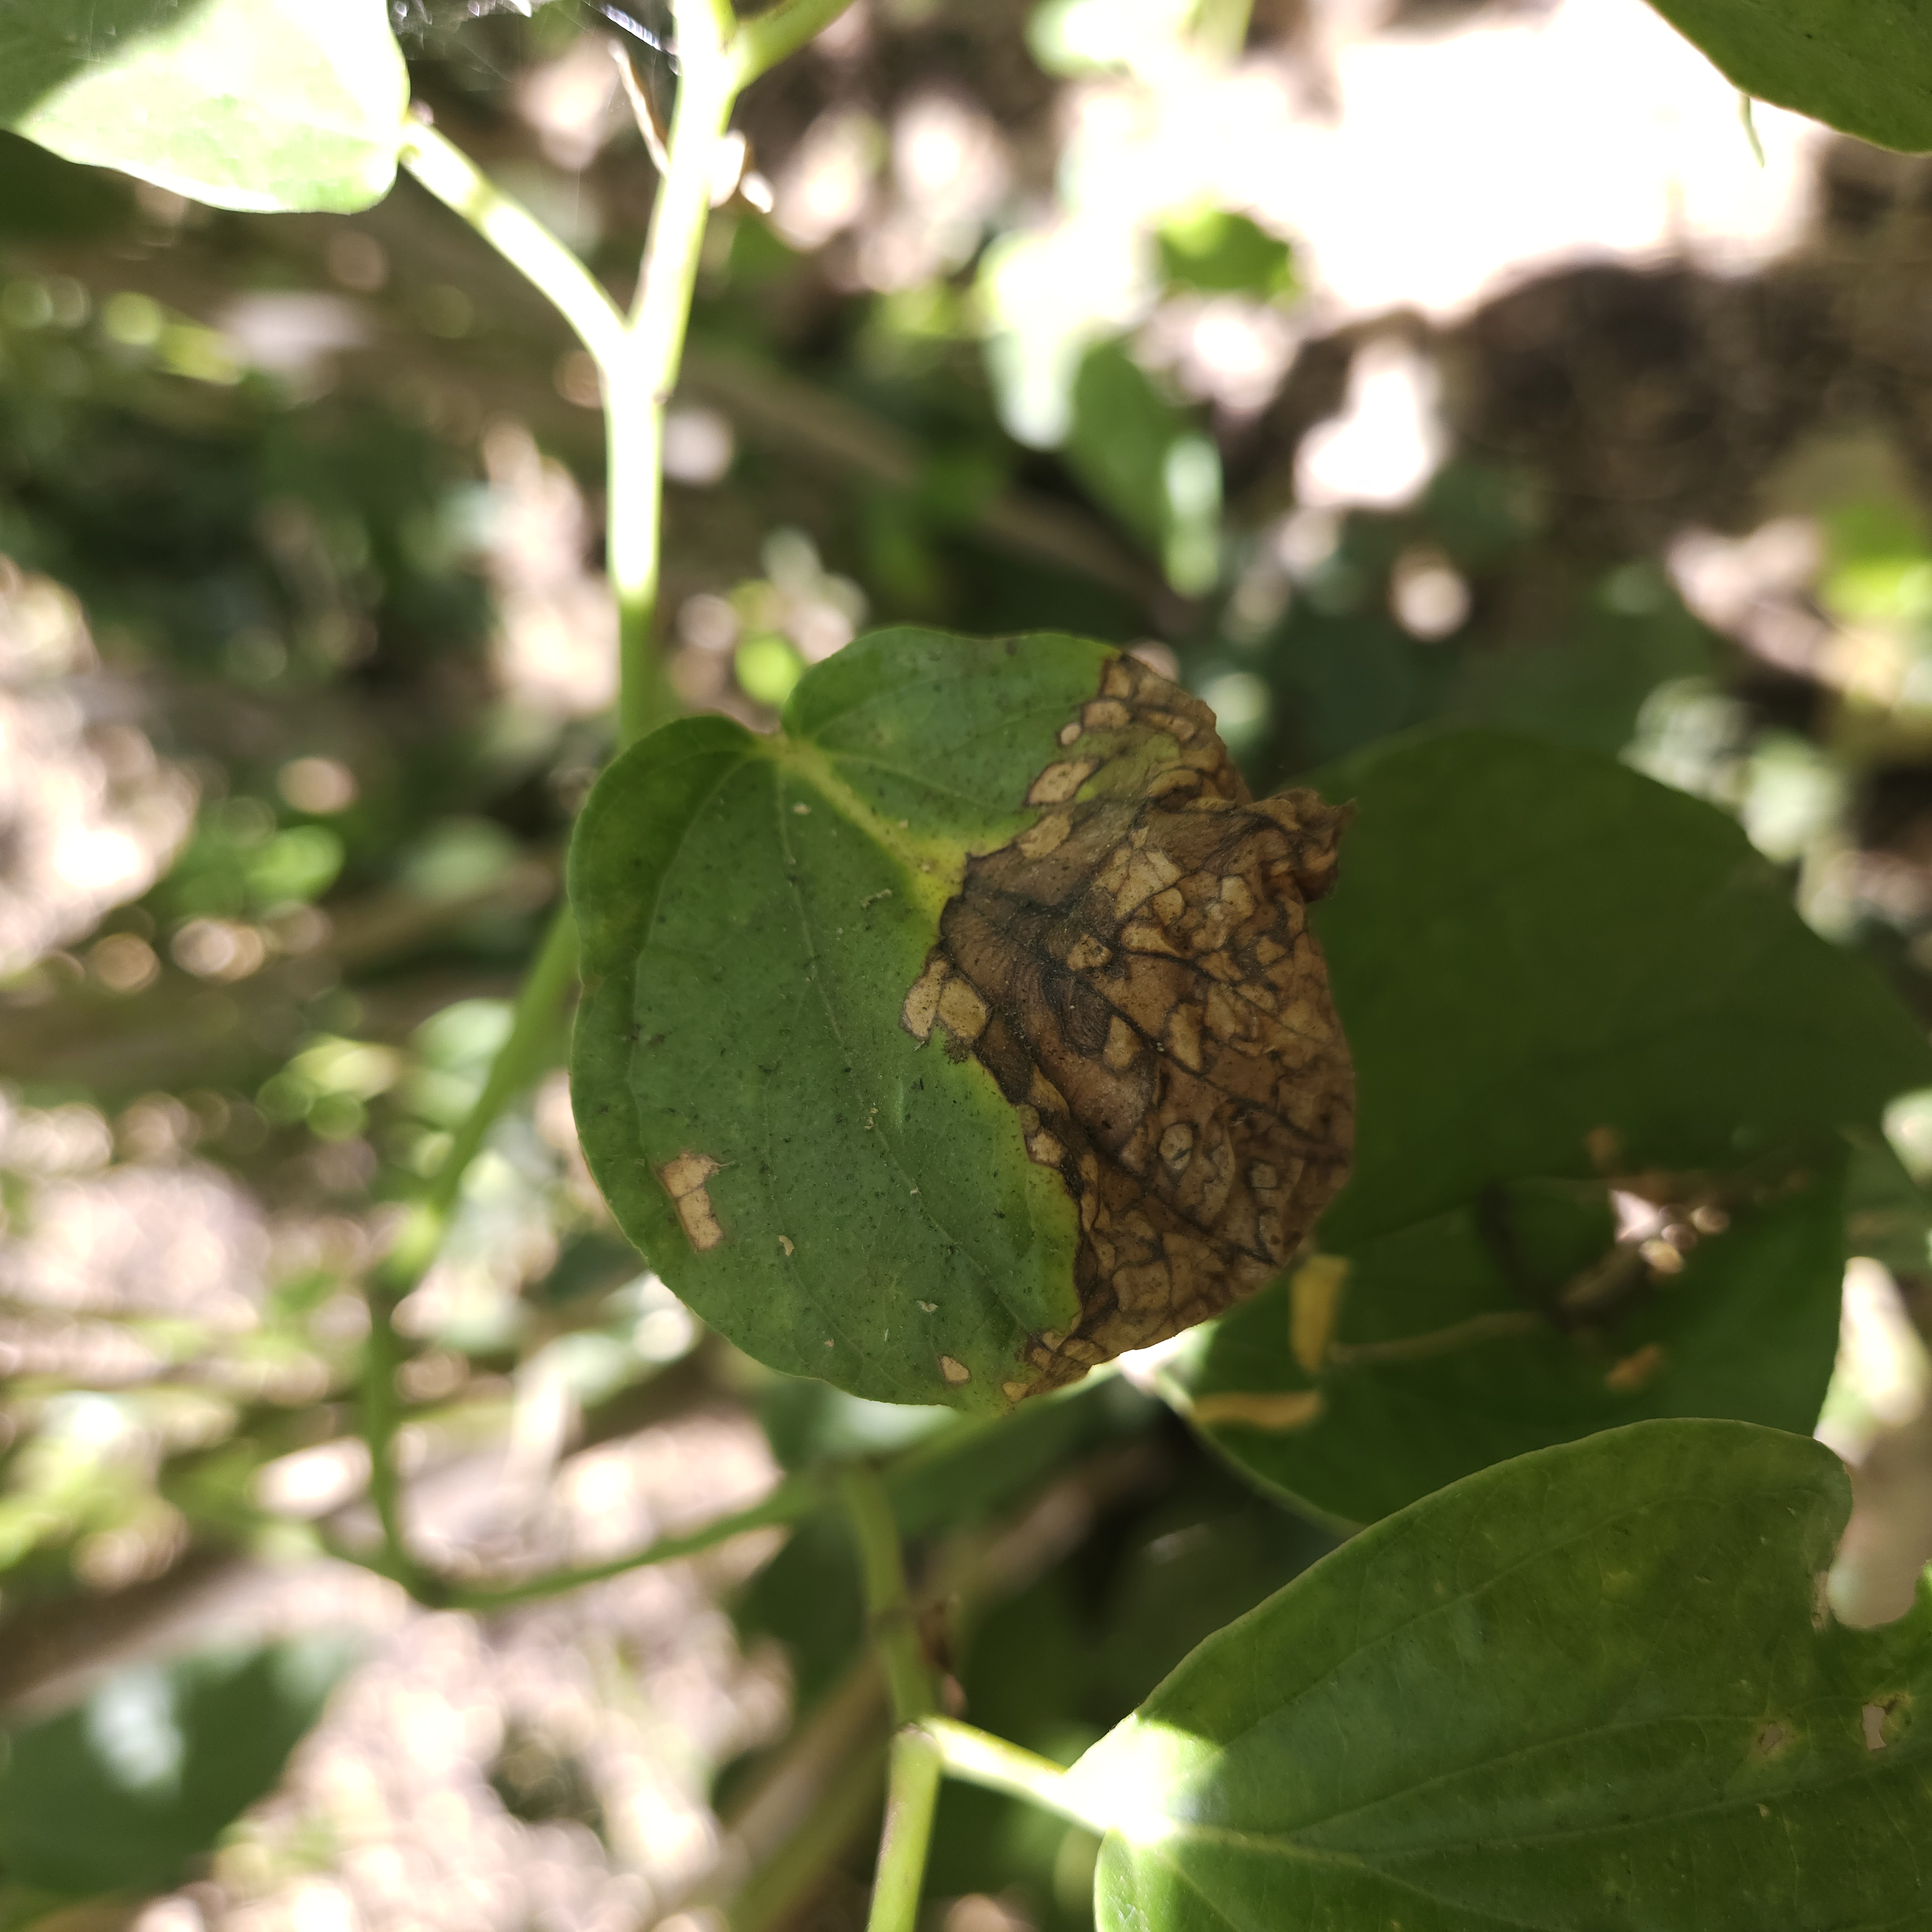
Label: Diseased